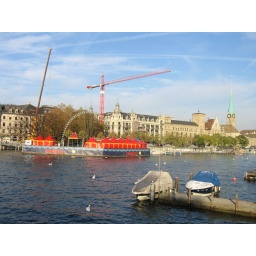
They are setting up a circus on the river. I like the red contrasted against the beige stone of the buildings.